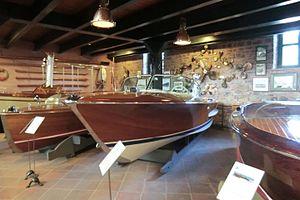
Riva est une entreprise italienne de construction de bateaux à moteur de prestige, fondée au début des années 1950 par l'industriel italien Carlo Riva. Riva construit son dernier bateau runabout en bois en 1996. Depuis le 1ᵉʳ mai 2000, Riva fait partie du groupe Ferretti, lui-même devenu propriété du groupe chinois Weichai Power depuis janvier 2012, et fabrique des yachts de luxe.
Un bateau runabout est un bateau moteur de type runabout / roadster de mer, pour la plaisance, le ski nautique ou les courses de bateau...